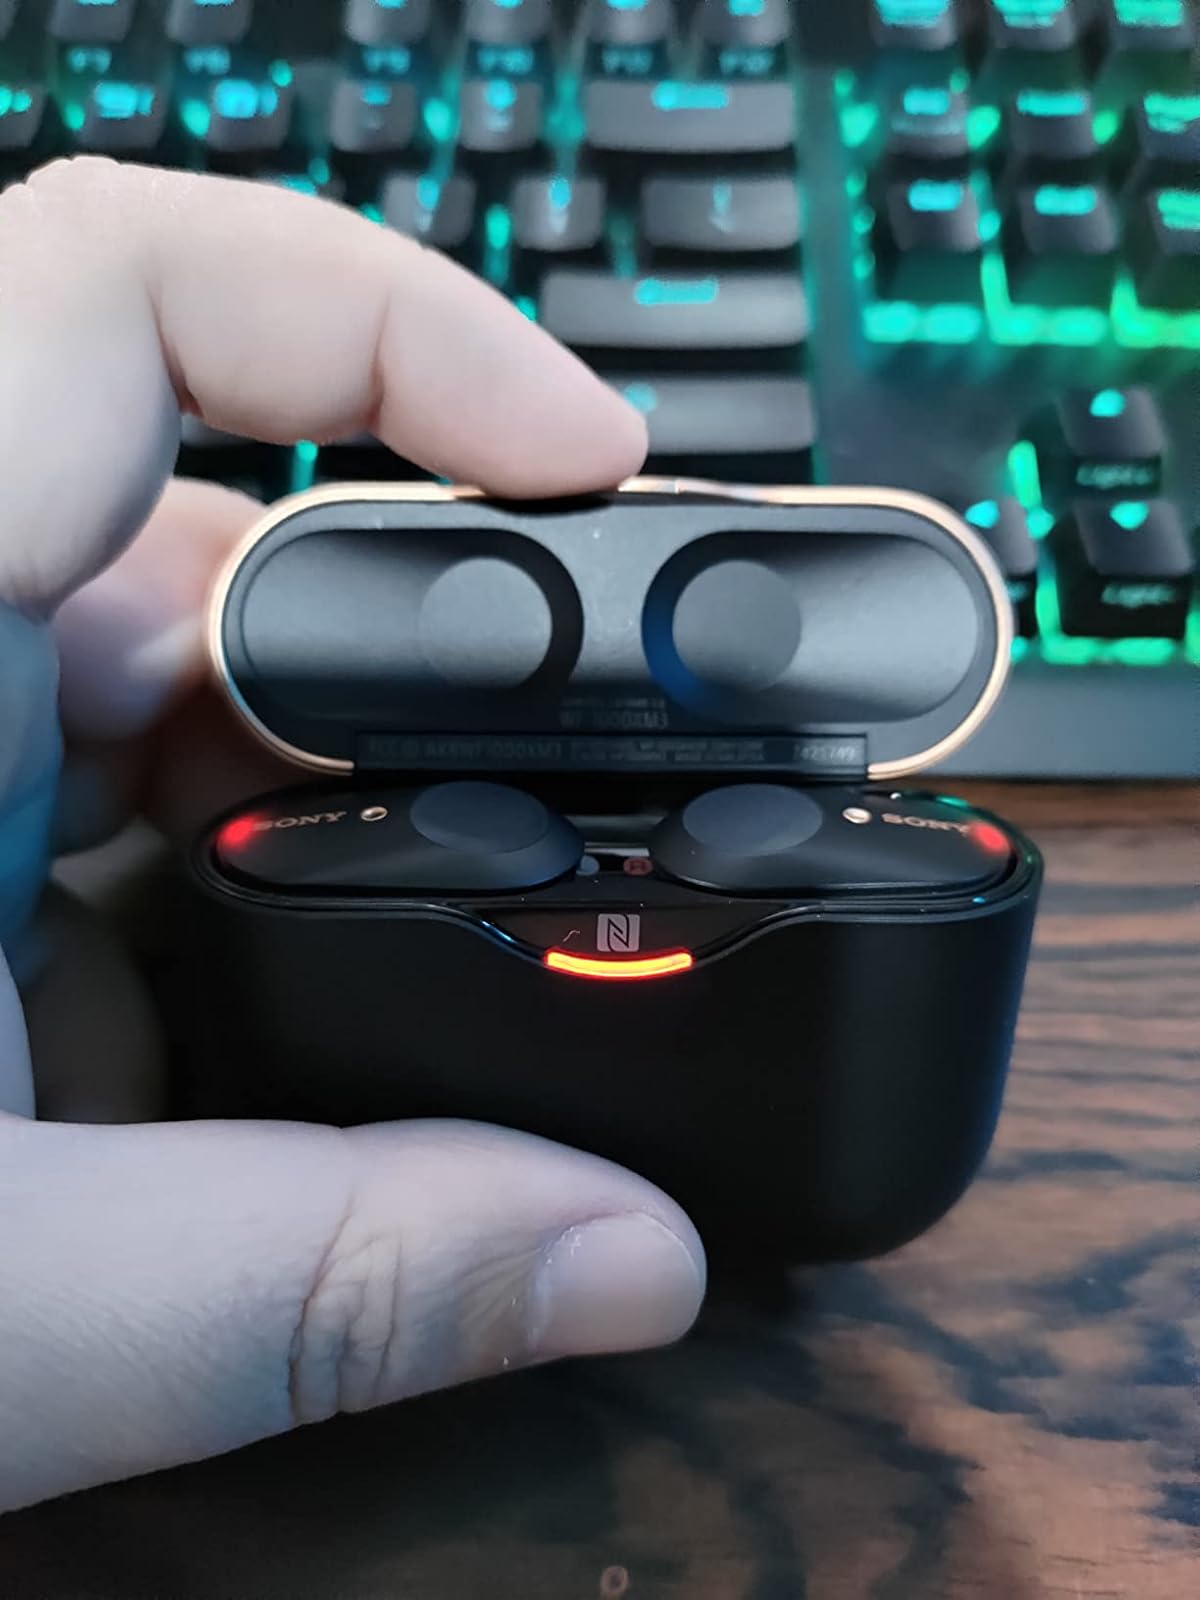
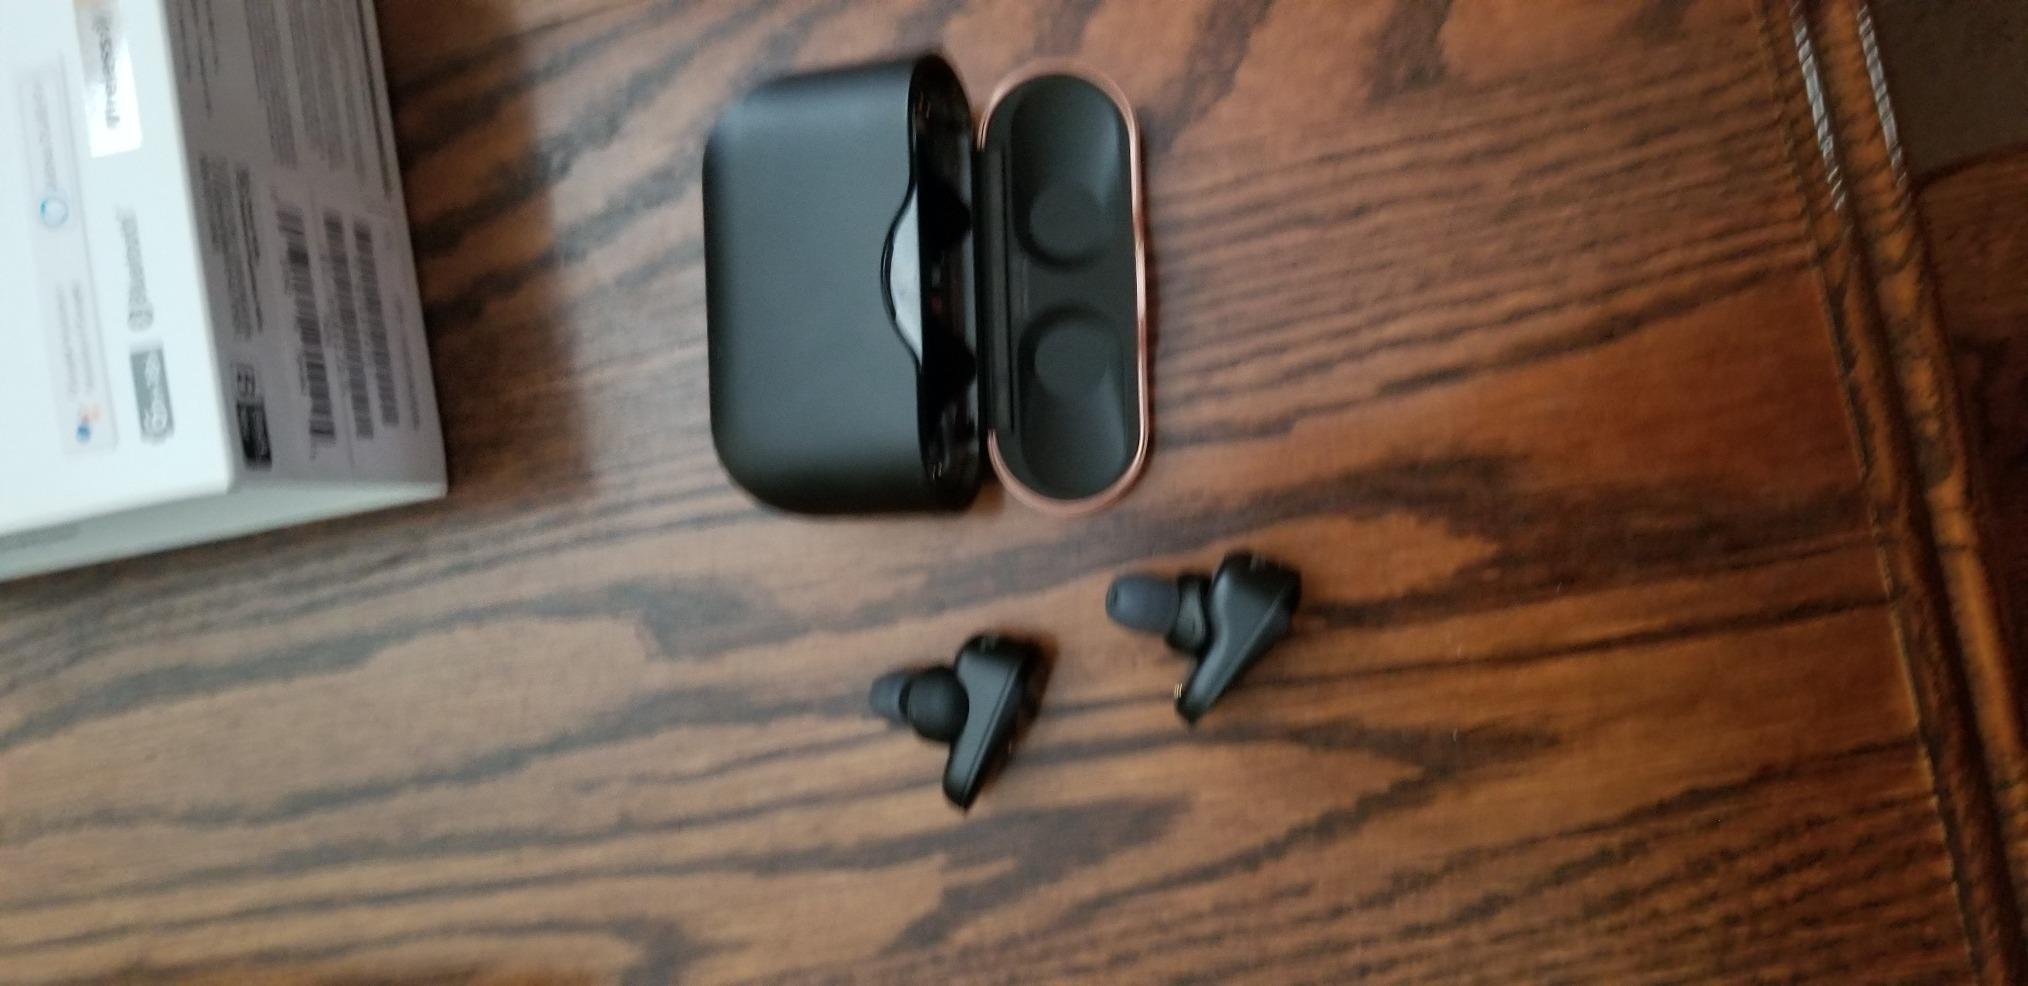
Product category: earbuds
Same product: yes